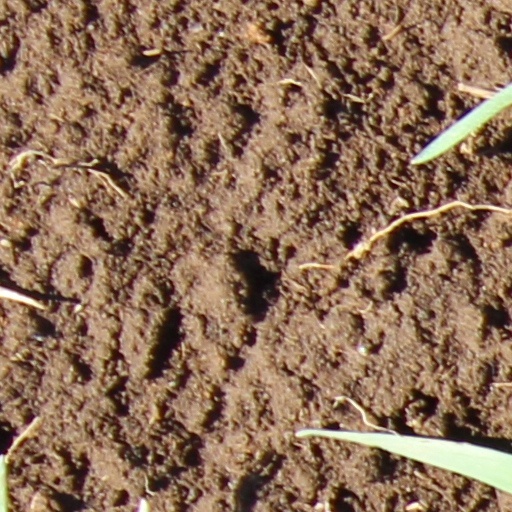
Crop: wheat